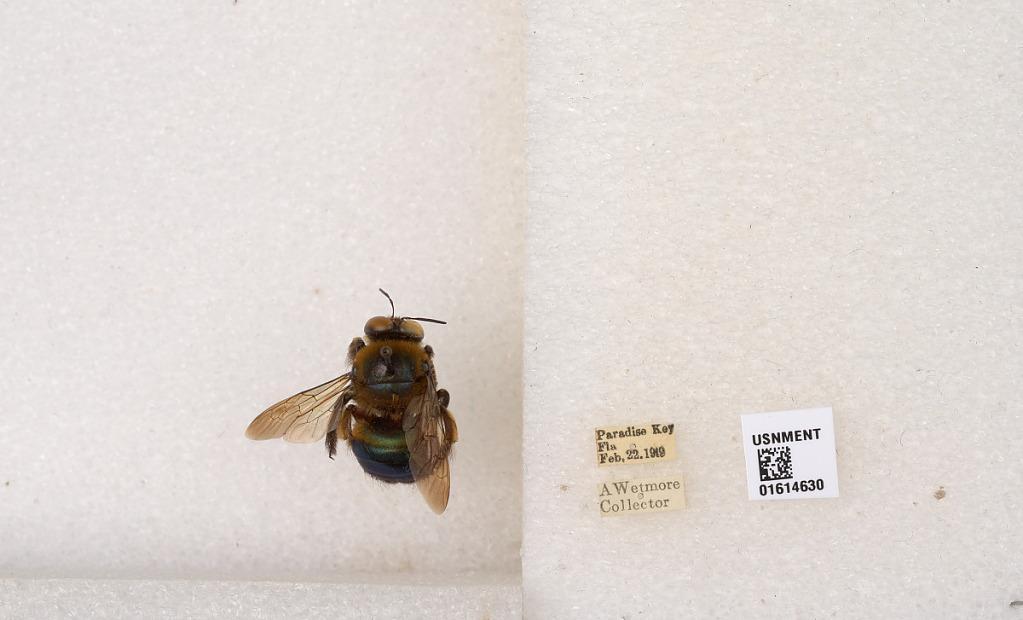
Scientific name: Xylocopa (Schonnherria) micans Lepeletier
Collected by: A. Wetmore
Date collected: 1919-2-22
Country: United States
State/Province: Florida
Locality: Paradise Key